Order of Santiago

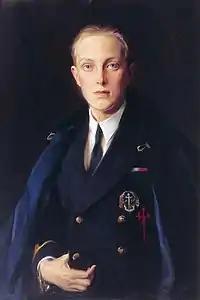
Infante Alfonso portrayed by László with the embroidered cross of the Order

The Order was divided into several provinces, the most important ones being Castille and León because of their number of properties and vassals. At the head of each province there was a military commander with headquarters in Segura de la Sierra, Castilla and Segura de León, León. The province of León was divided into two parts, Mérida and Llerena; in each of them there were various "encomiendas".